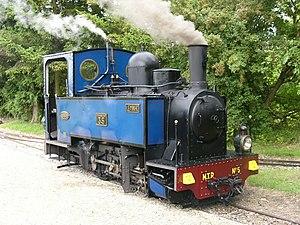
Locomotive 030T Blanc-Misseron au bois de Bellébat
Le tramway de Paramé à Rothéneuf, ou plus simplement tramway de Rothéneuf, est une ancienne ligne de chemin de fer d’intérêt local à voie de 60 cm du département d'Ille-et-Vilaine, desservant la côte à l'est de Saint-Malo, comme « embranchement » de la ligne à voie métrique de Saint-Malo à Cancale des tramways bretons.
Blanc-Misseron est le « nom constructeur » donné au matériel roulant ferroviaire et notamment aux locomotives à vapeur construites autrefois par la société anonyme Ateliers de construction du Nord de la France dans l'usine située à Blanc-Misseron, sur les communes de Quiévrechain et Crespin dans le département du Nord. Cette société était une filiale créée, en 1882, par la société anonyme belge La Métallurgique de Tubize dans le Hainaut.
La ligne de chemin de fer d'Autun à Château-Chinon, familièrement appelée le Tacot, était une ligne ferroviaire d'intérêt local à voie étroite qui reliait, au début du XXᵉ siècle, Autun à Château-Chinon, en traversant le Haut-Morvan.
Le Tramway de Pithiviers à Toury est une ancienne ligne de chemin de fer reliant les communes de Pithiviers dans le département du Loiret et de Toury dans le département d'Eure-et-Loir.